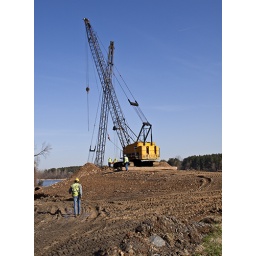
I dream of the day when I can ride my bike over the bridge they are building.